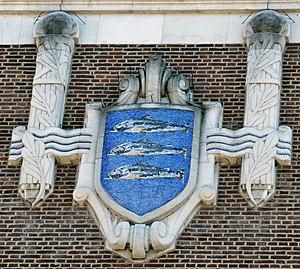
Le borough royal de Kingston upon Thames est un borough du Grand Londres. Plus ancien borough royal d'Angleterre, il est l'un des seuls boroughs londoniens à porter ce titre honorifique. L'actuel borough, fondé en 1965 par fusion des districts municipaux de Kingston upon Thames avec ceux de Malden and Coombe et Surbiton dans le Surrey, compte 175 470 habitants en 2018.